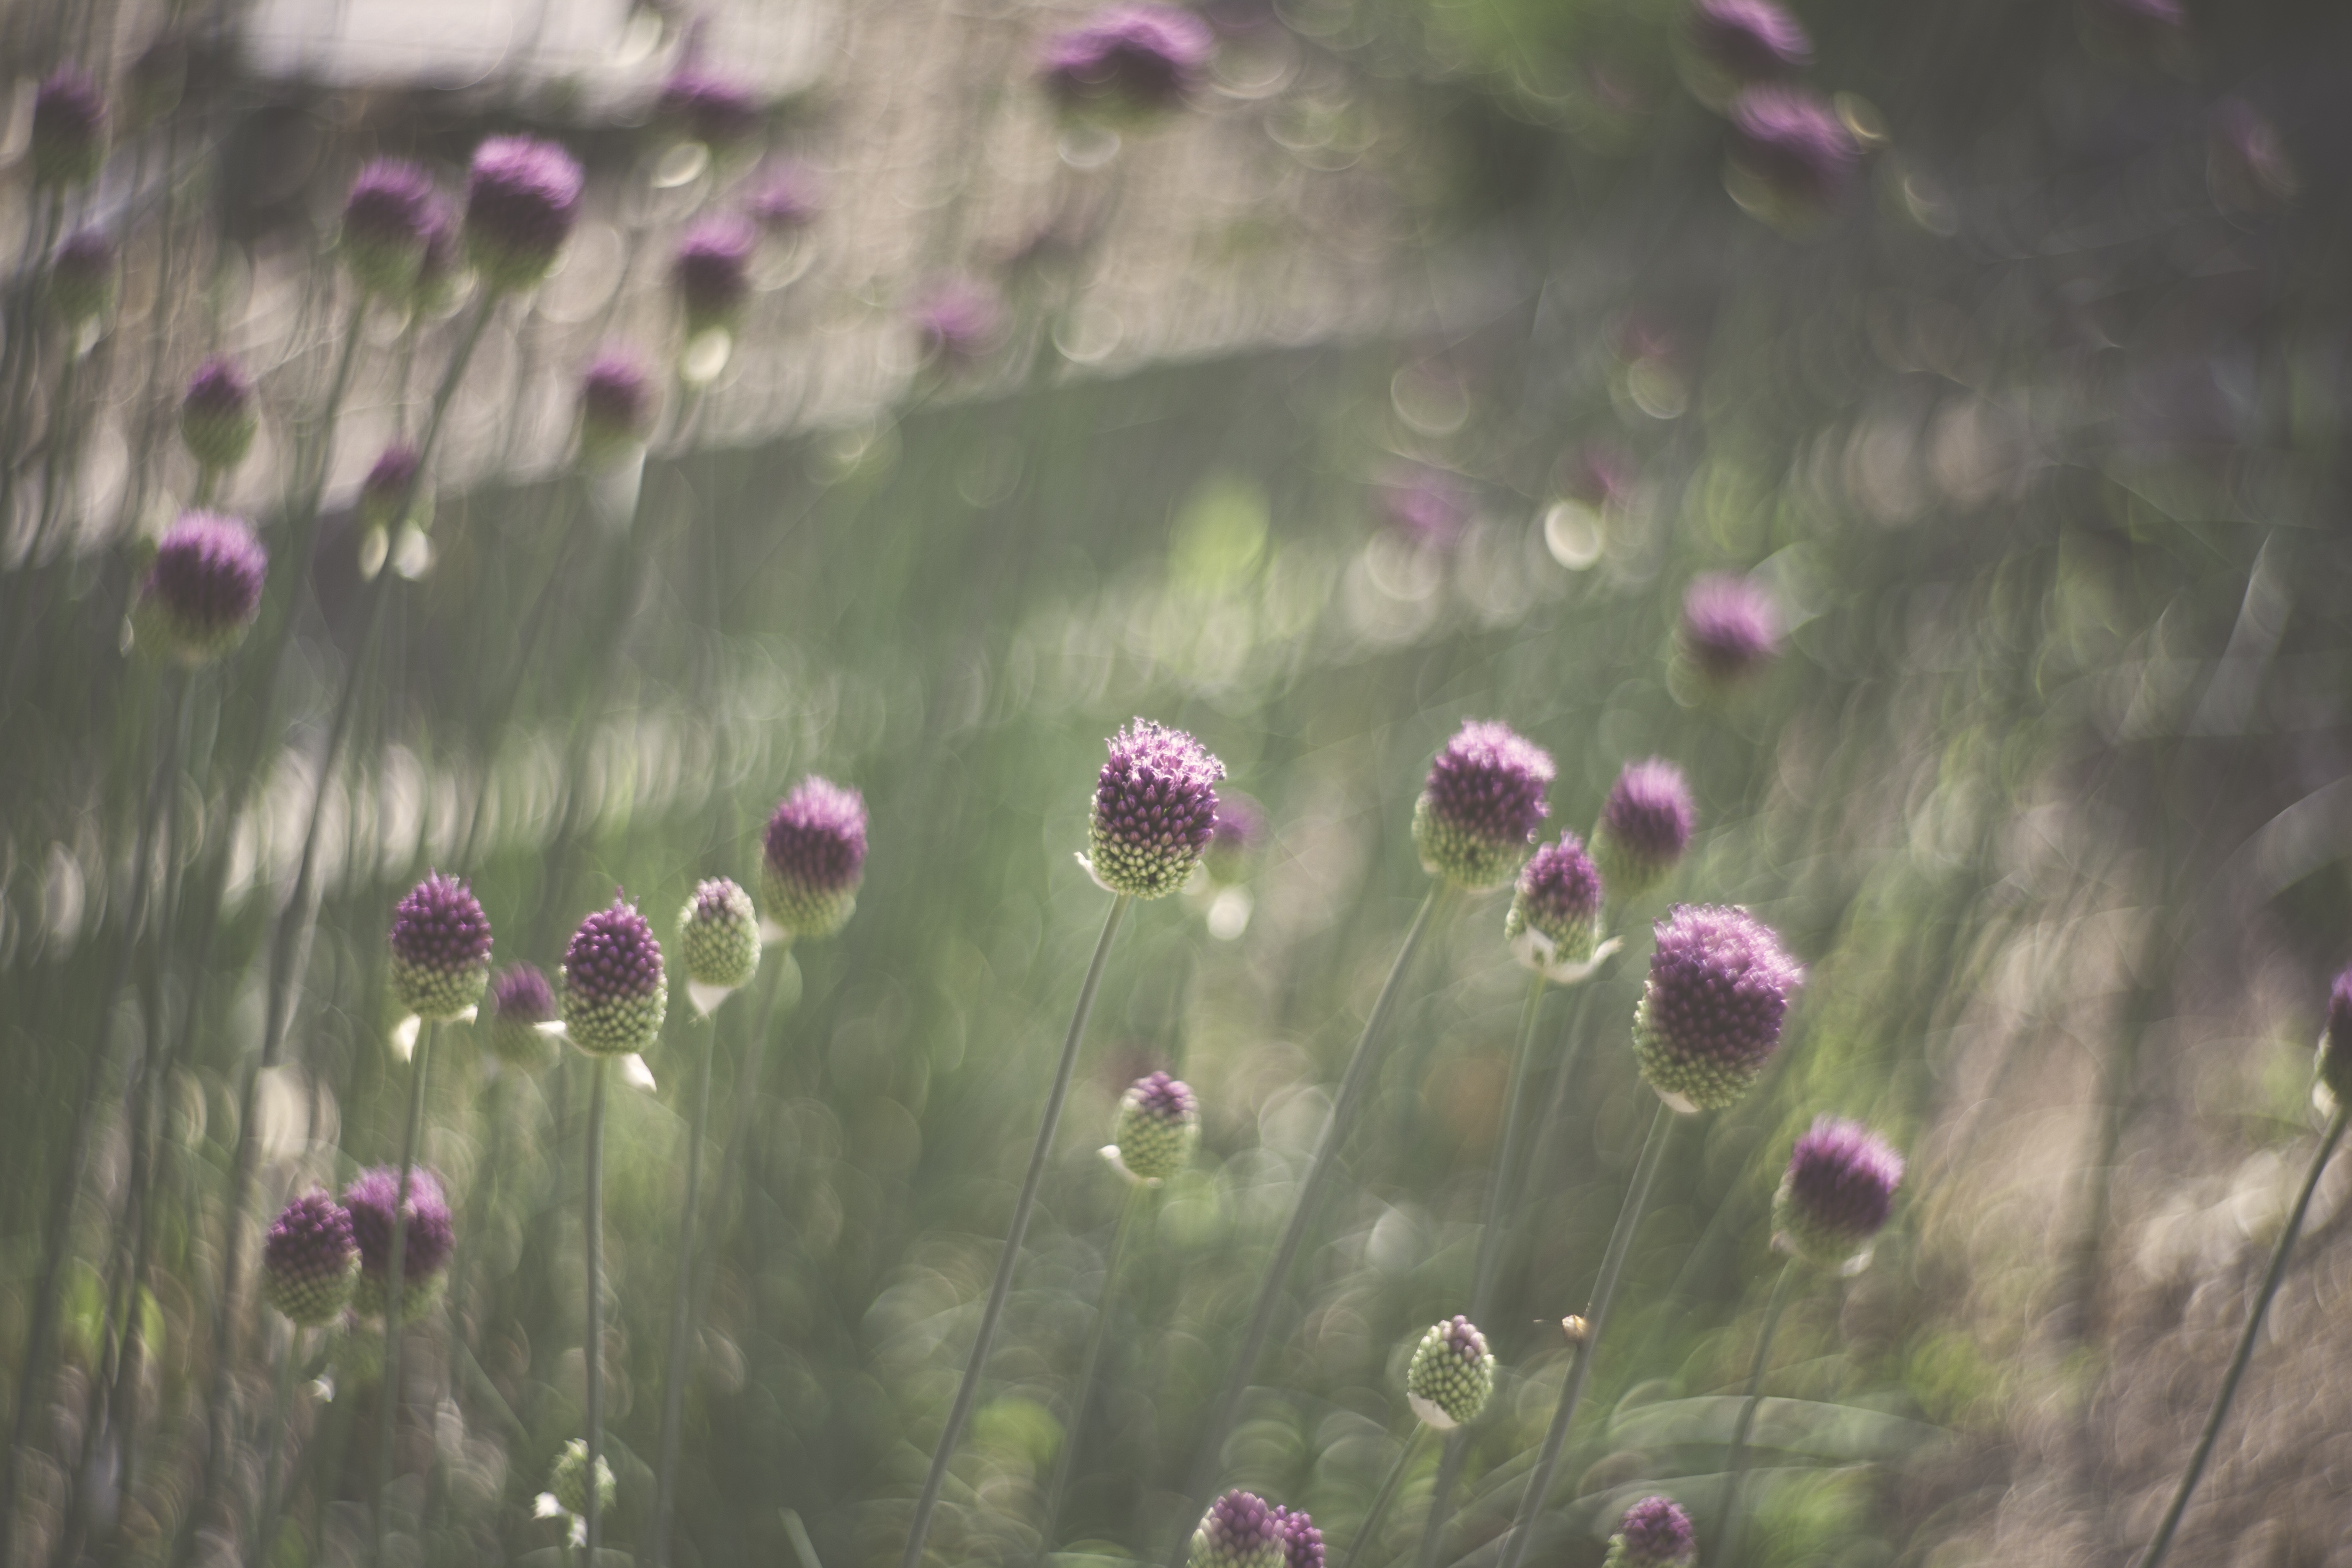
nature, grass, bokeh, plant, field, meadow, sunlight, leaf, round, flower, petal, natural, fresh, botany, blooming, garden, flora, season, wildflower, flowers, close up, violet, blossoms, macro photography, flowering plant, daisy family, grass family, land plant, defocussed